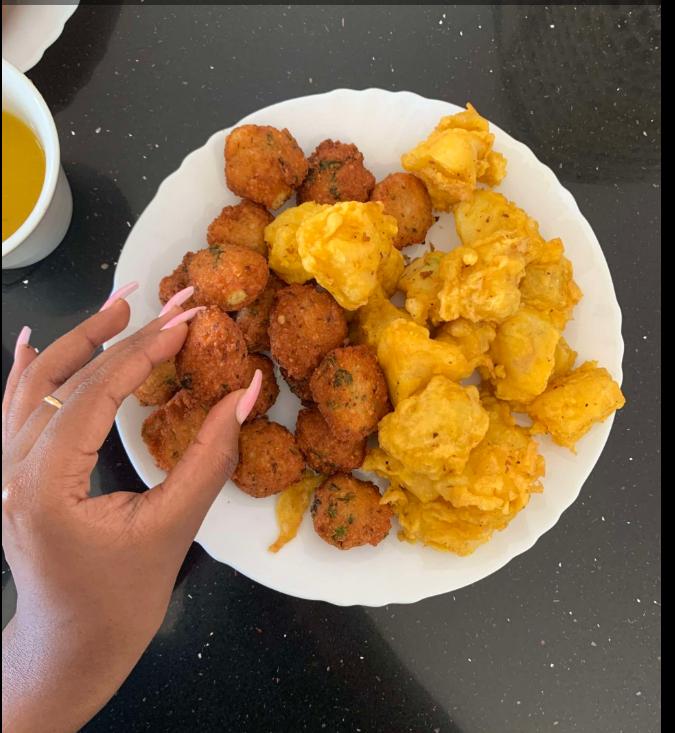
Sahani iliyo na rangi nyeupe ina vyakula mbalimbali kama vile bajia zilizo na rangi ya kahawia pamoja na matonetone ya mboga kama vile dania, vilevile kuna viazi karai vilivyo na rangi ya manjano.